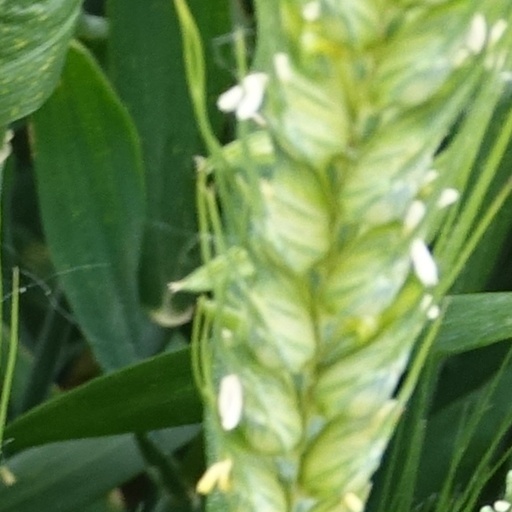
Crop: wheat